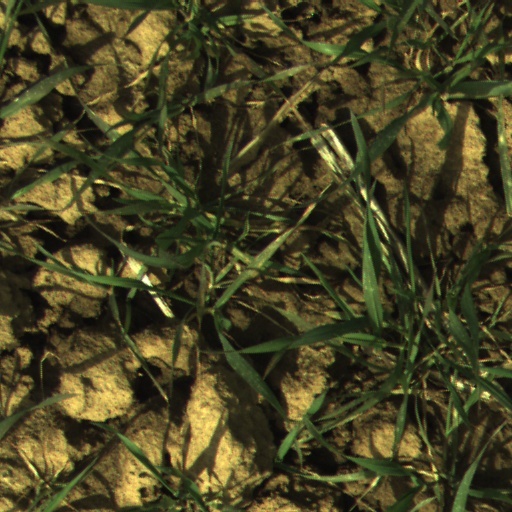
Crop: wheat